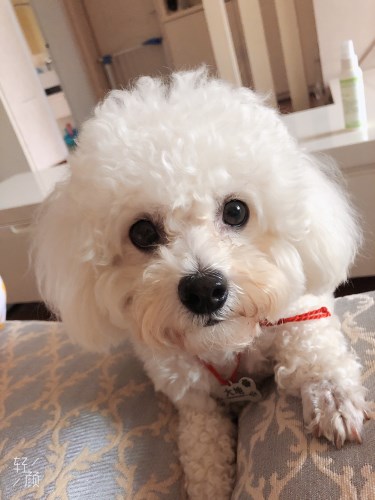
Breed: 3083-n000117-Bichon_Frise